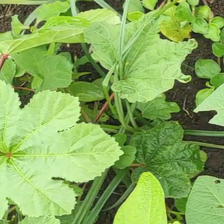
Weed species: Little_Mallow(Malva parviflora)